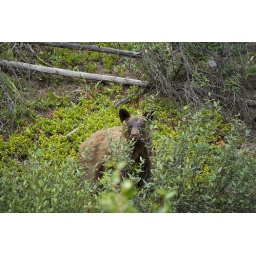
Bearexpert in canada said it was a 20 month old black bear in his &amp;quot;brown phase&amp;quot;...